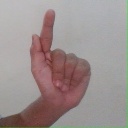
अक्षर: ळ